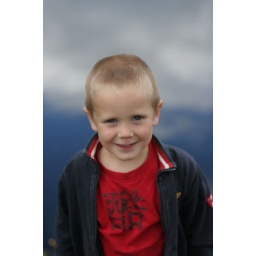
At a lake I found a place to take a portrait and have the sky reflect in the water and create a nice background.